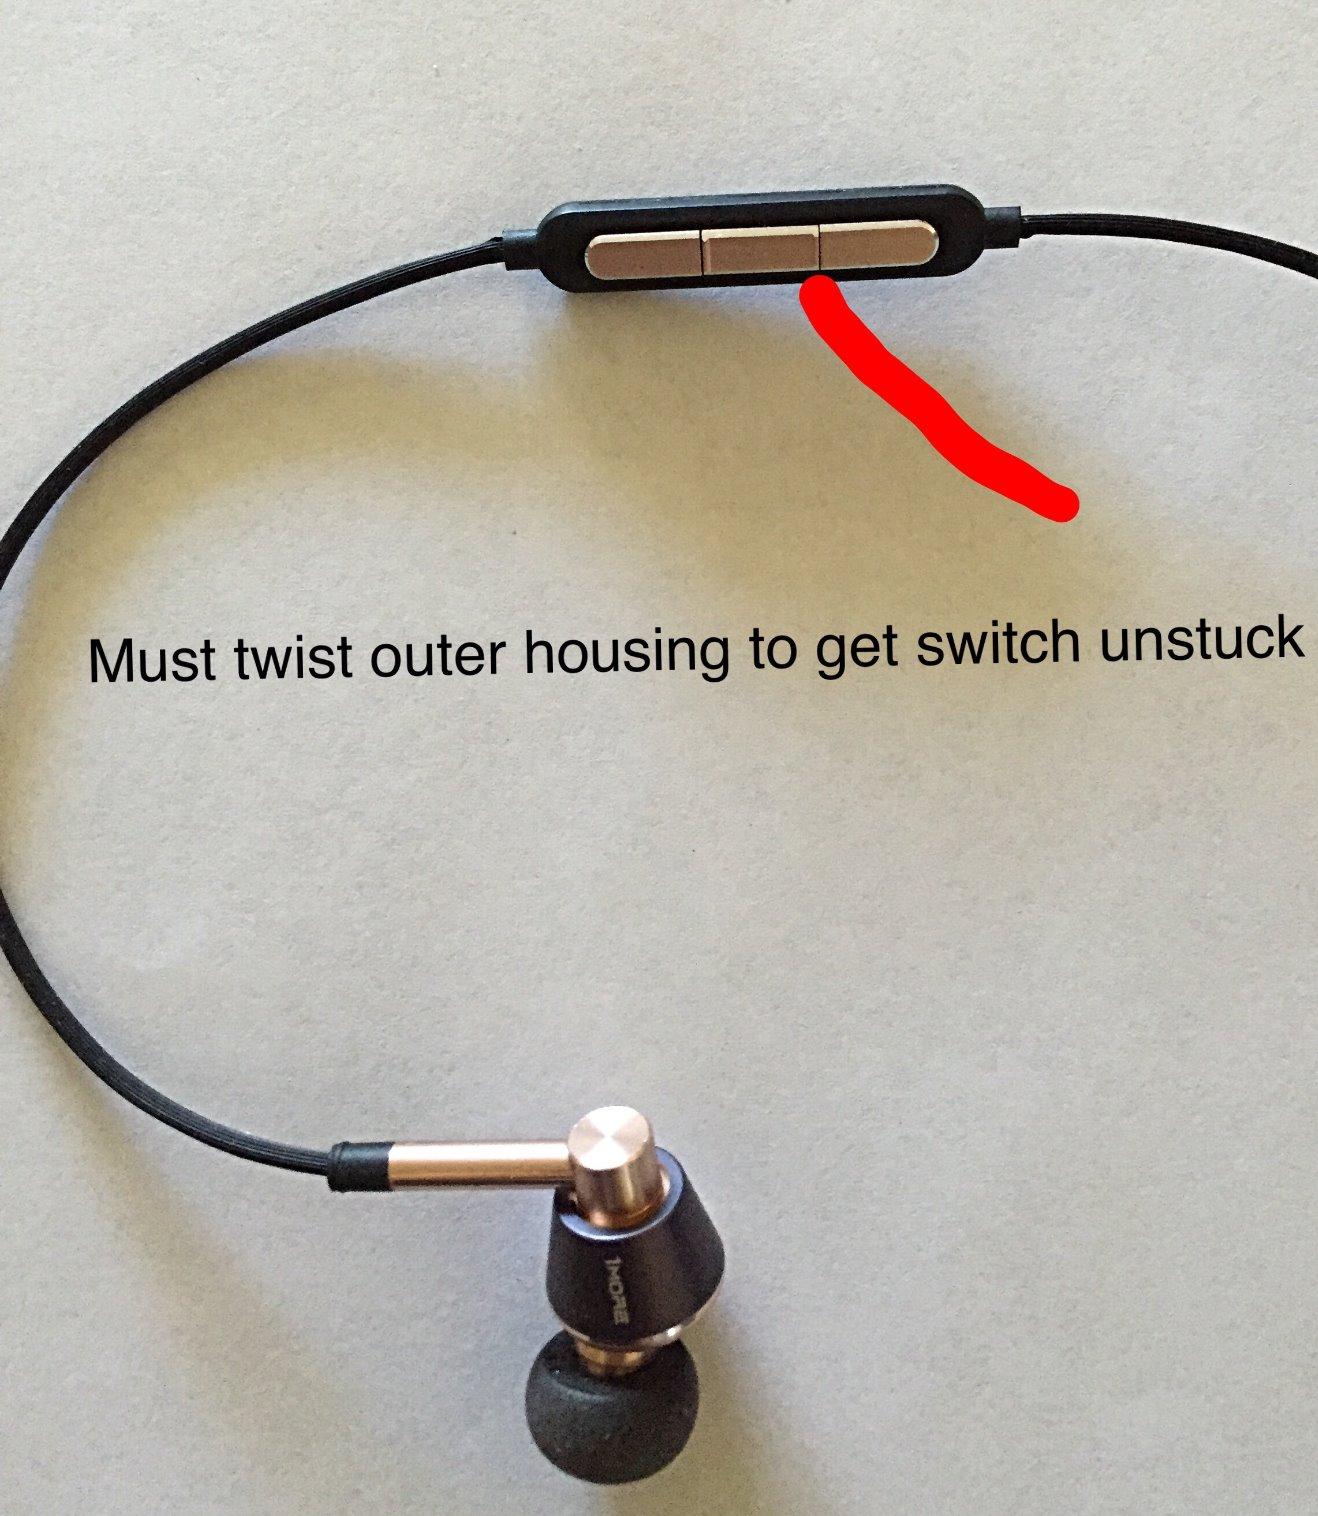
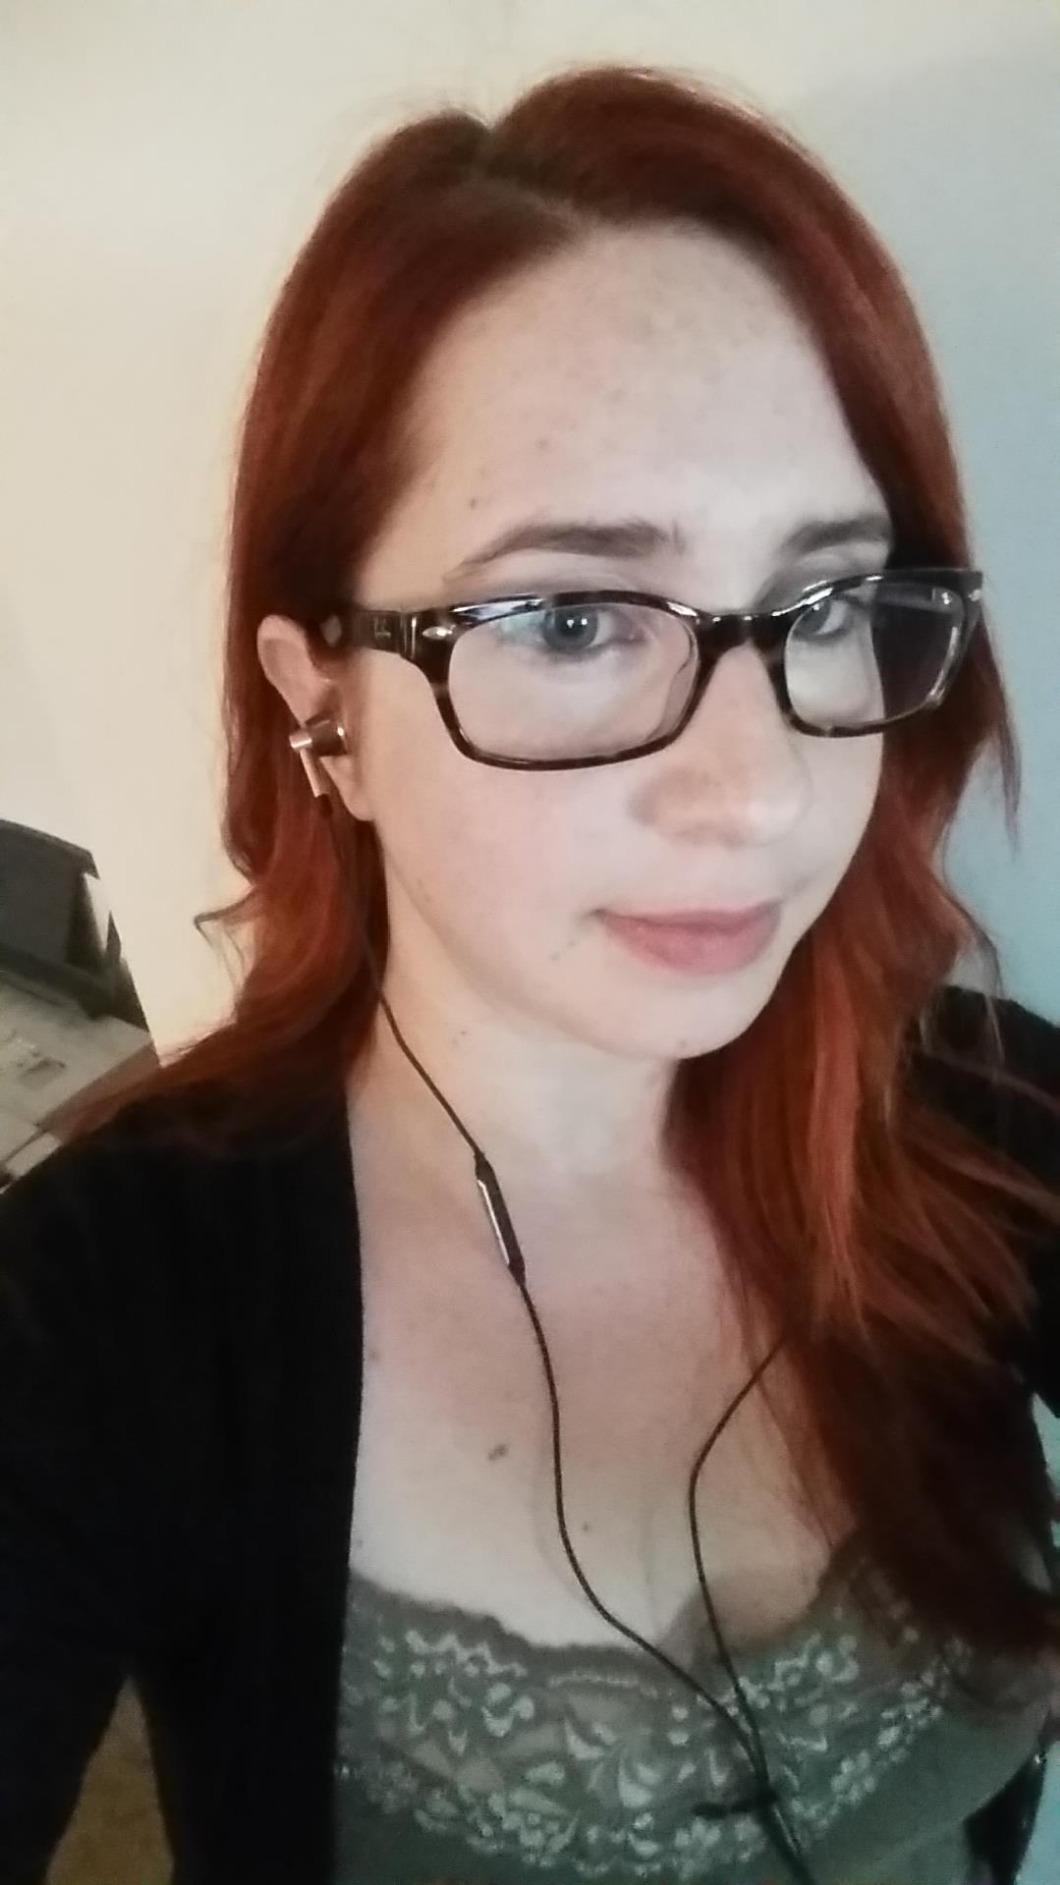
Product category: headphones
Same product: yes